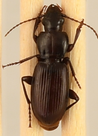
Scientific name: Pterostichus restrictus
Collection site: Niwot Ridge NEON (NIWO), plot NIWO_001